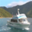
Label: ship